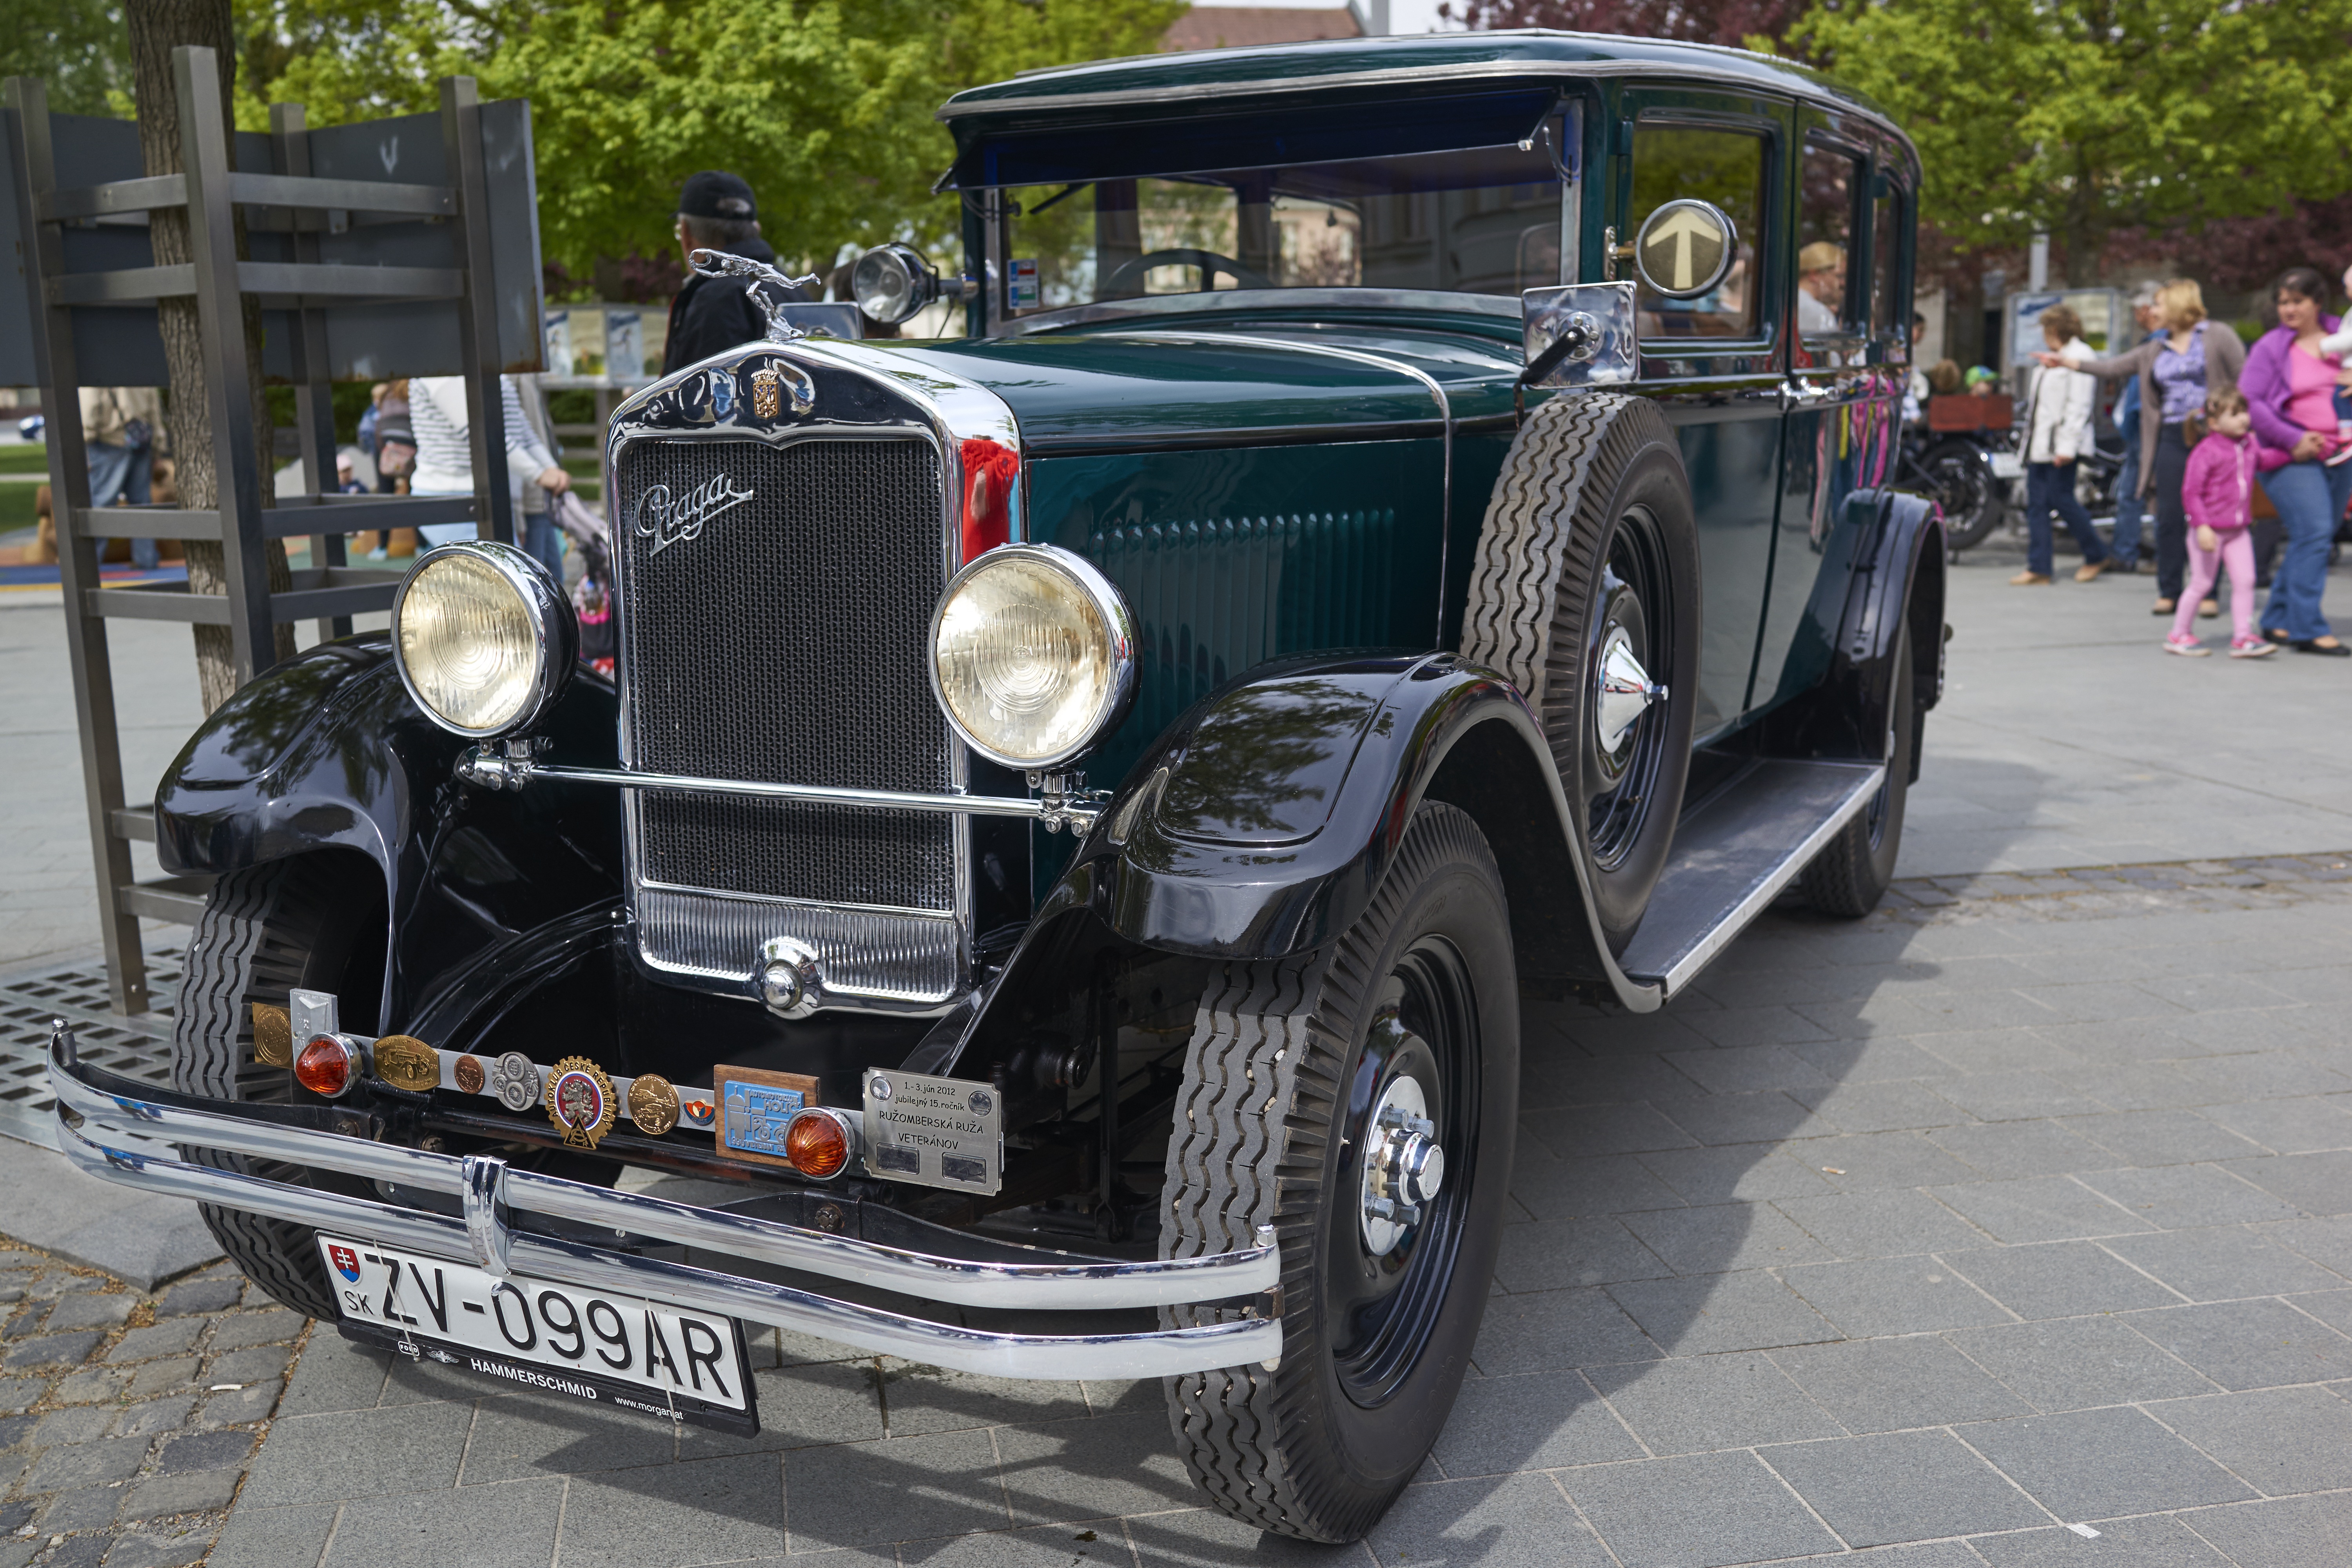
car, retro, green, vehicle, nostalgia, motor vehicle, vintage car, chrome, sedan, praga, history, veteran, antique car, land vehicle, historical cars, touring car, automobile make, luxury vehicle